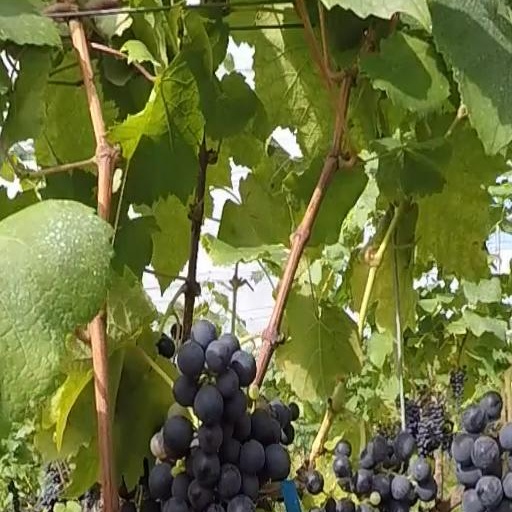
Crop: grape